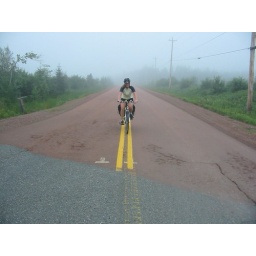
krysta on her bike in prince edward island; iron-rich dirt is added to make cement for the roads